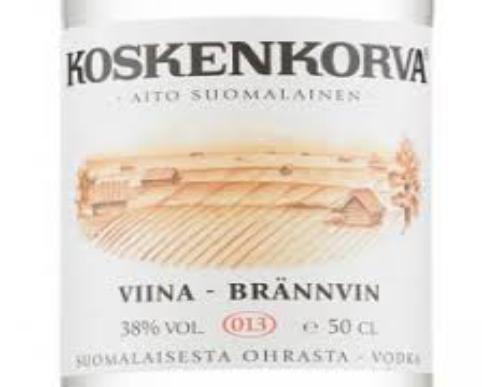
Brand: Koskenkorva
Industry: Food